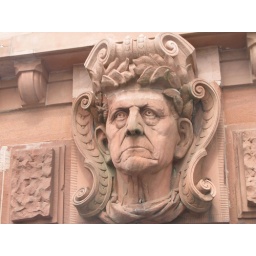
Bridge decoration of a german general in Berlin from the tour boat on the river Spree. General Moltke bridge.